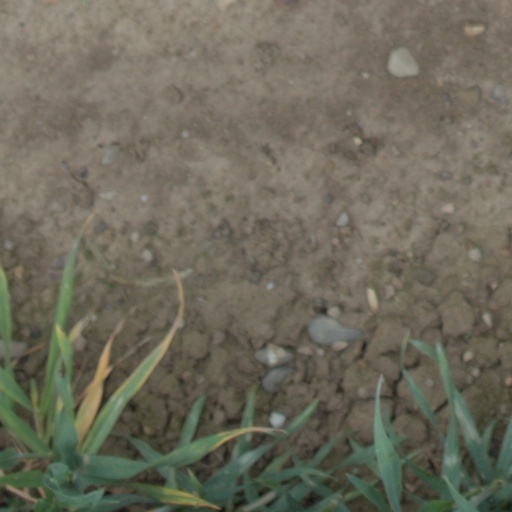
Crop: wheat